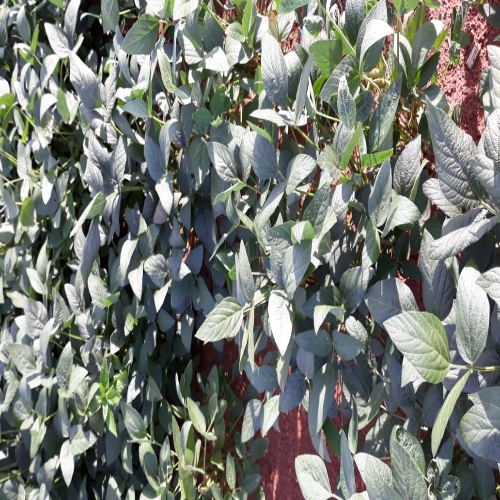
Label: Healthy